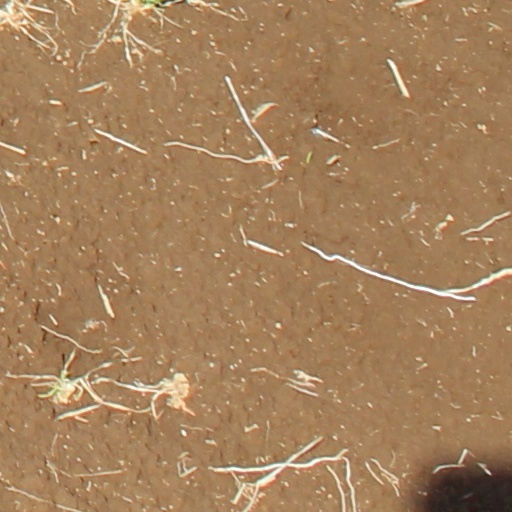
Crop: wheat